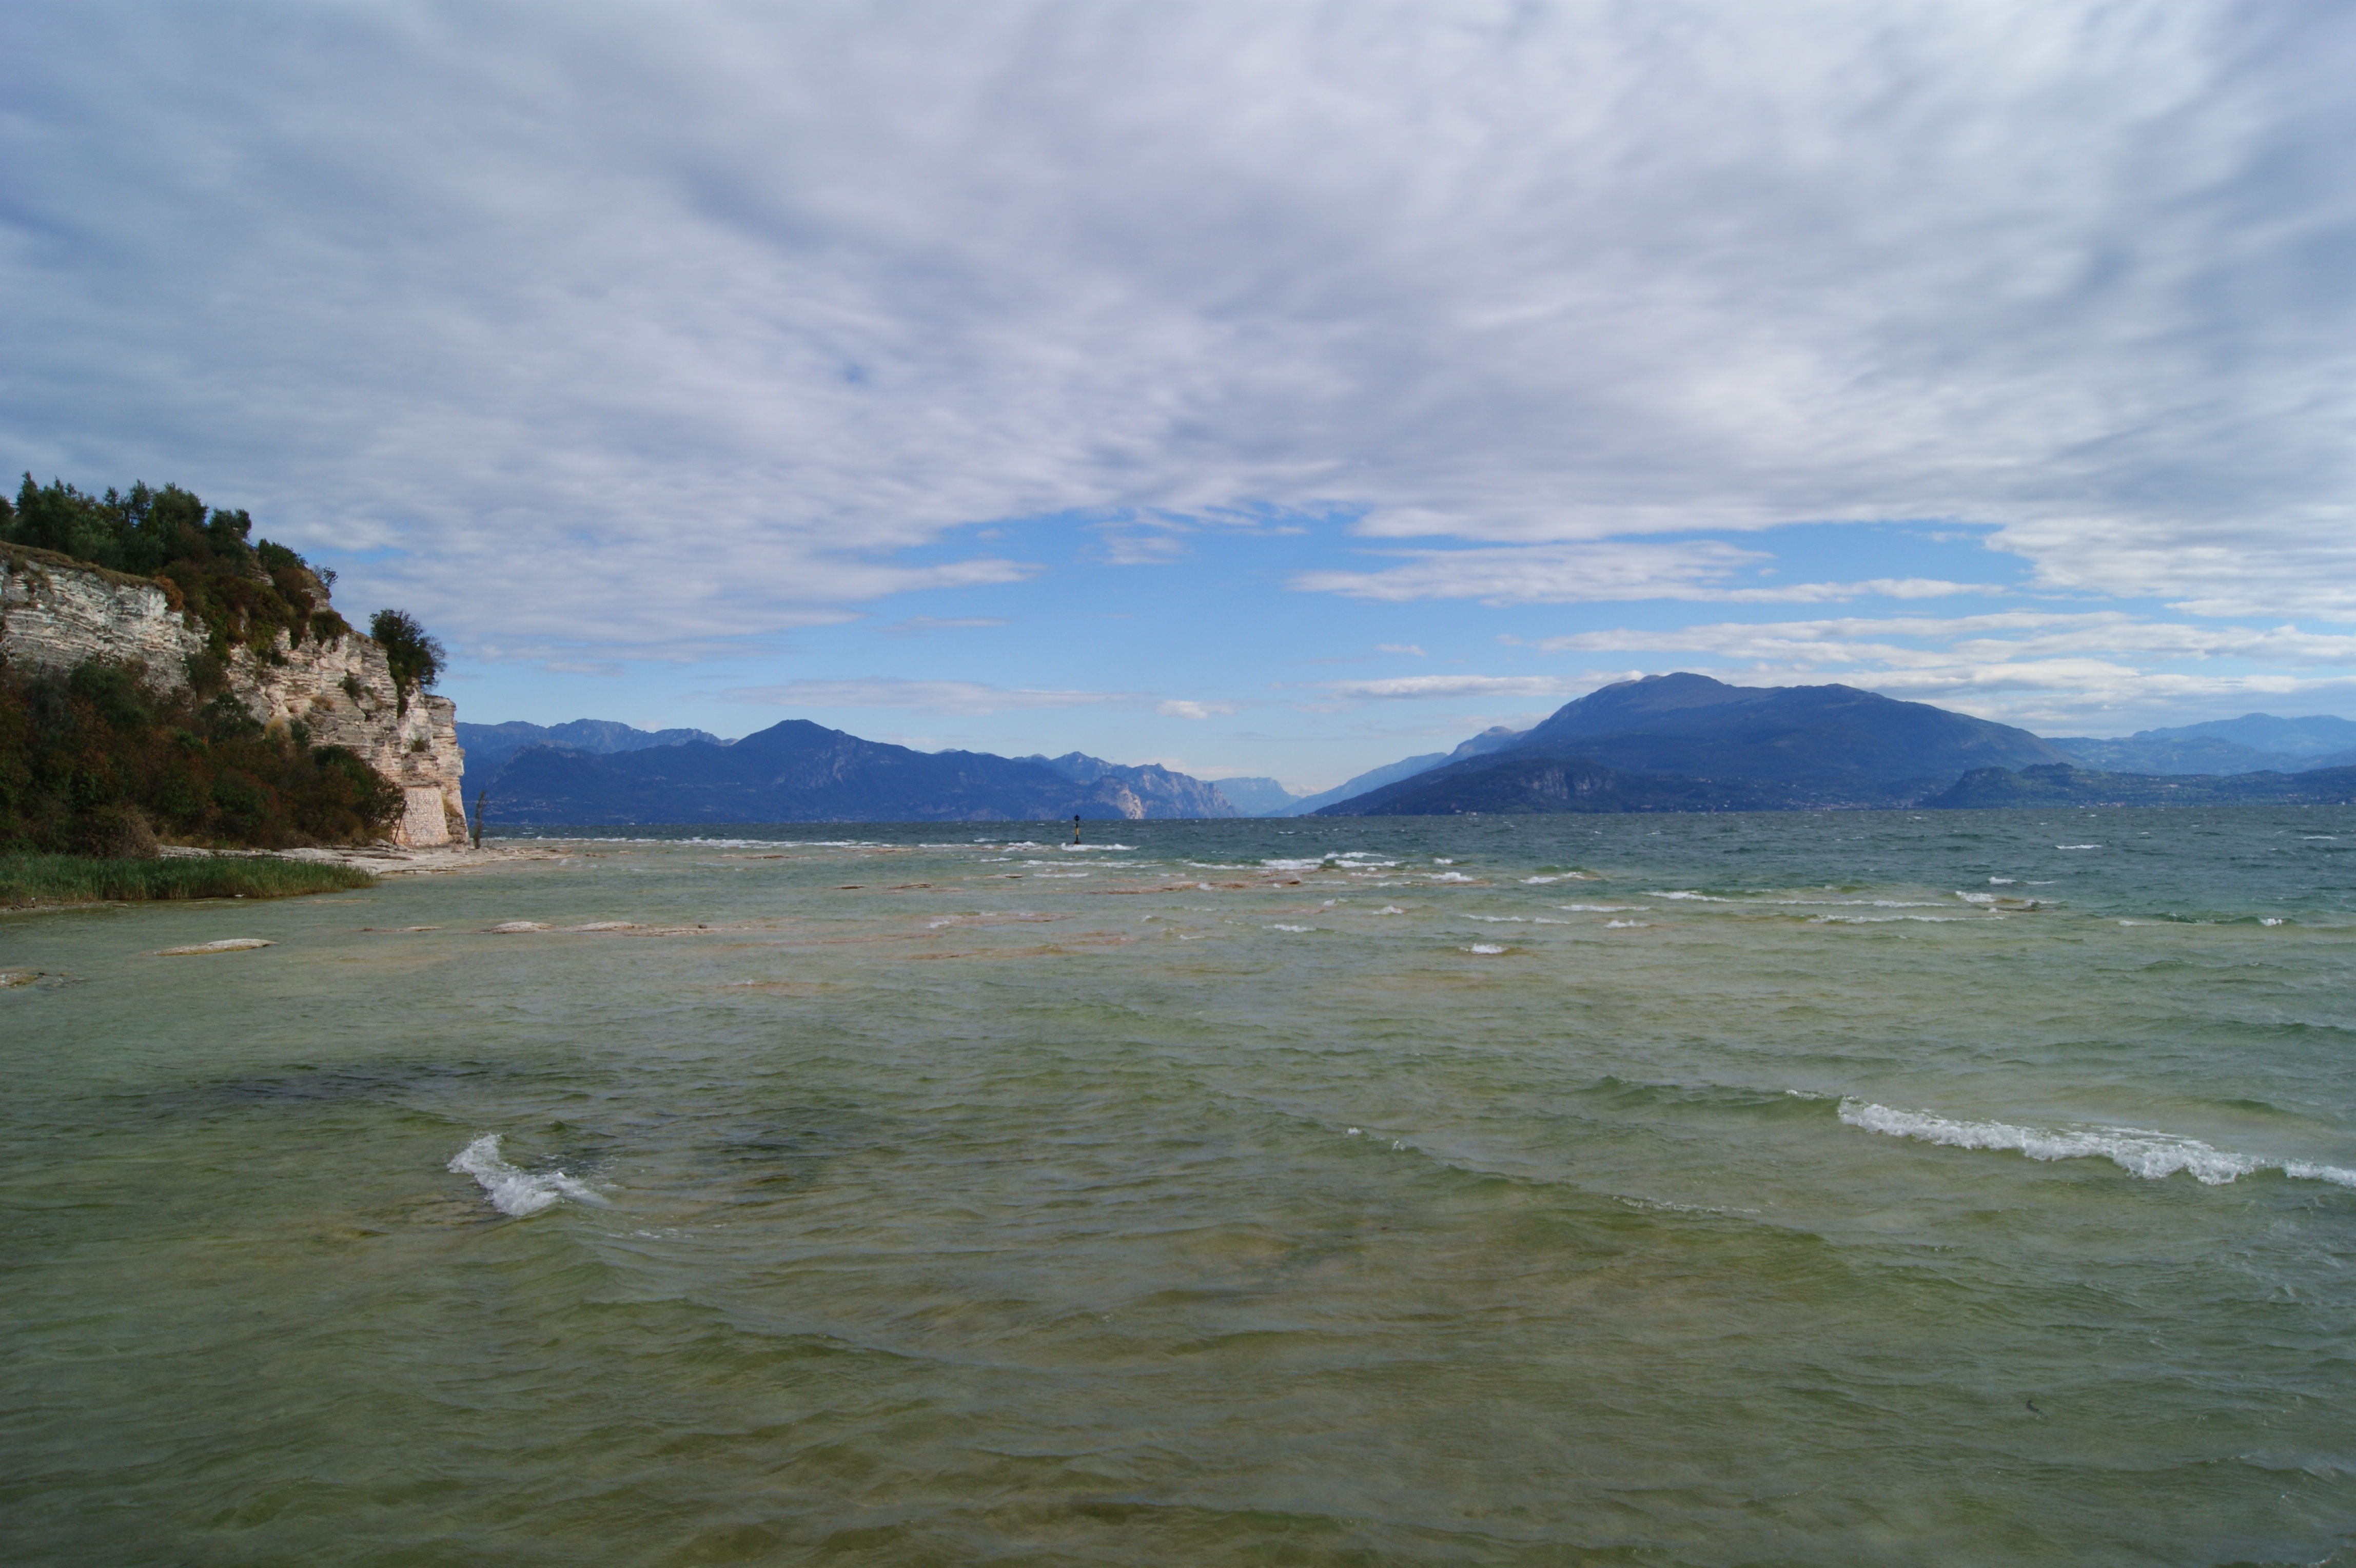
beach, landscape, sea, coast, water, ocean, mountain, cloud, sky, shore, wave, lake, river, vacation, cliff, bay, reservoir, terrain, body of water, clouds, mountains, windy, loch, the waves, landform, sirmione, geographical feature